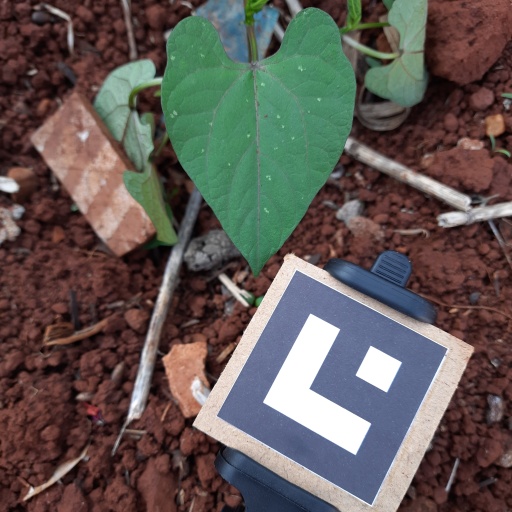
Observations: flat surface, no eating holes, with soild dust, under shade